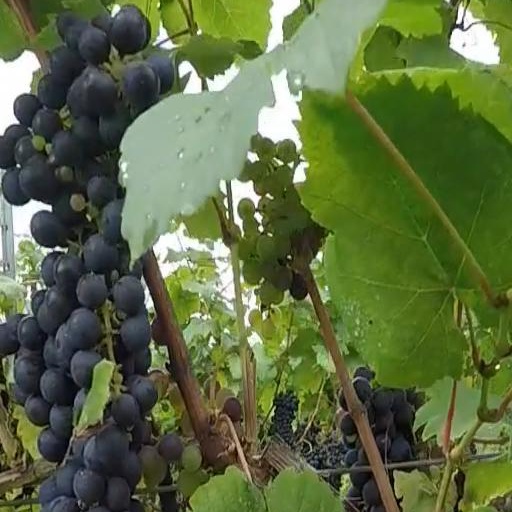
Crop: grape